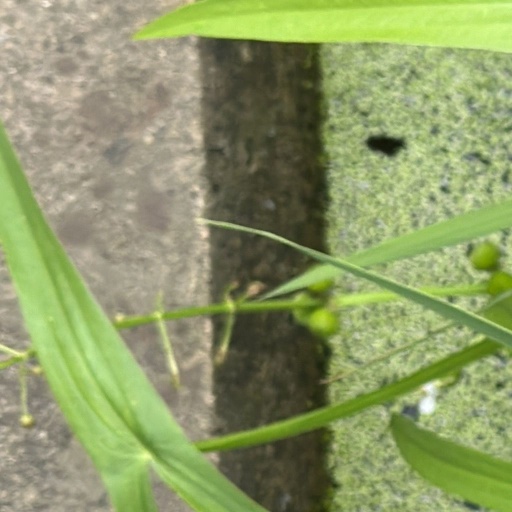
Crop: rice